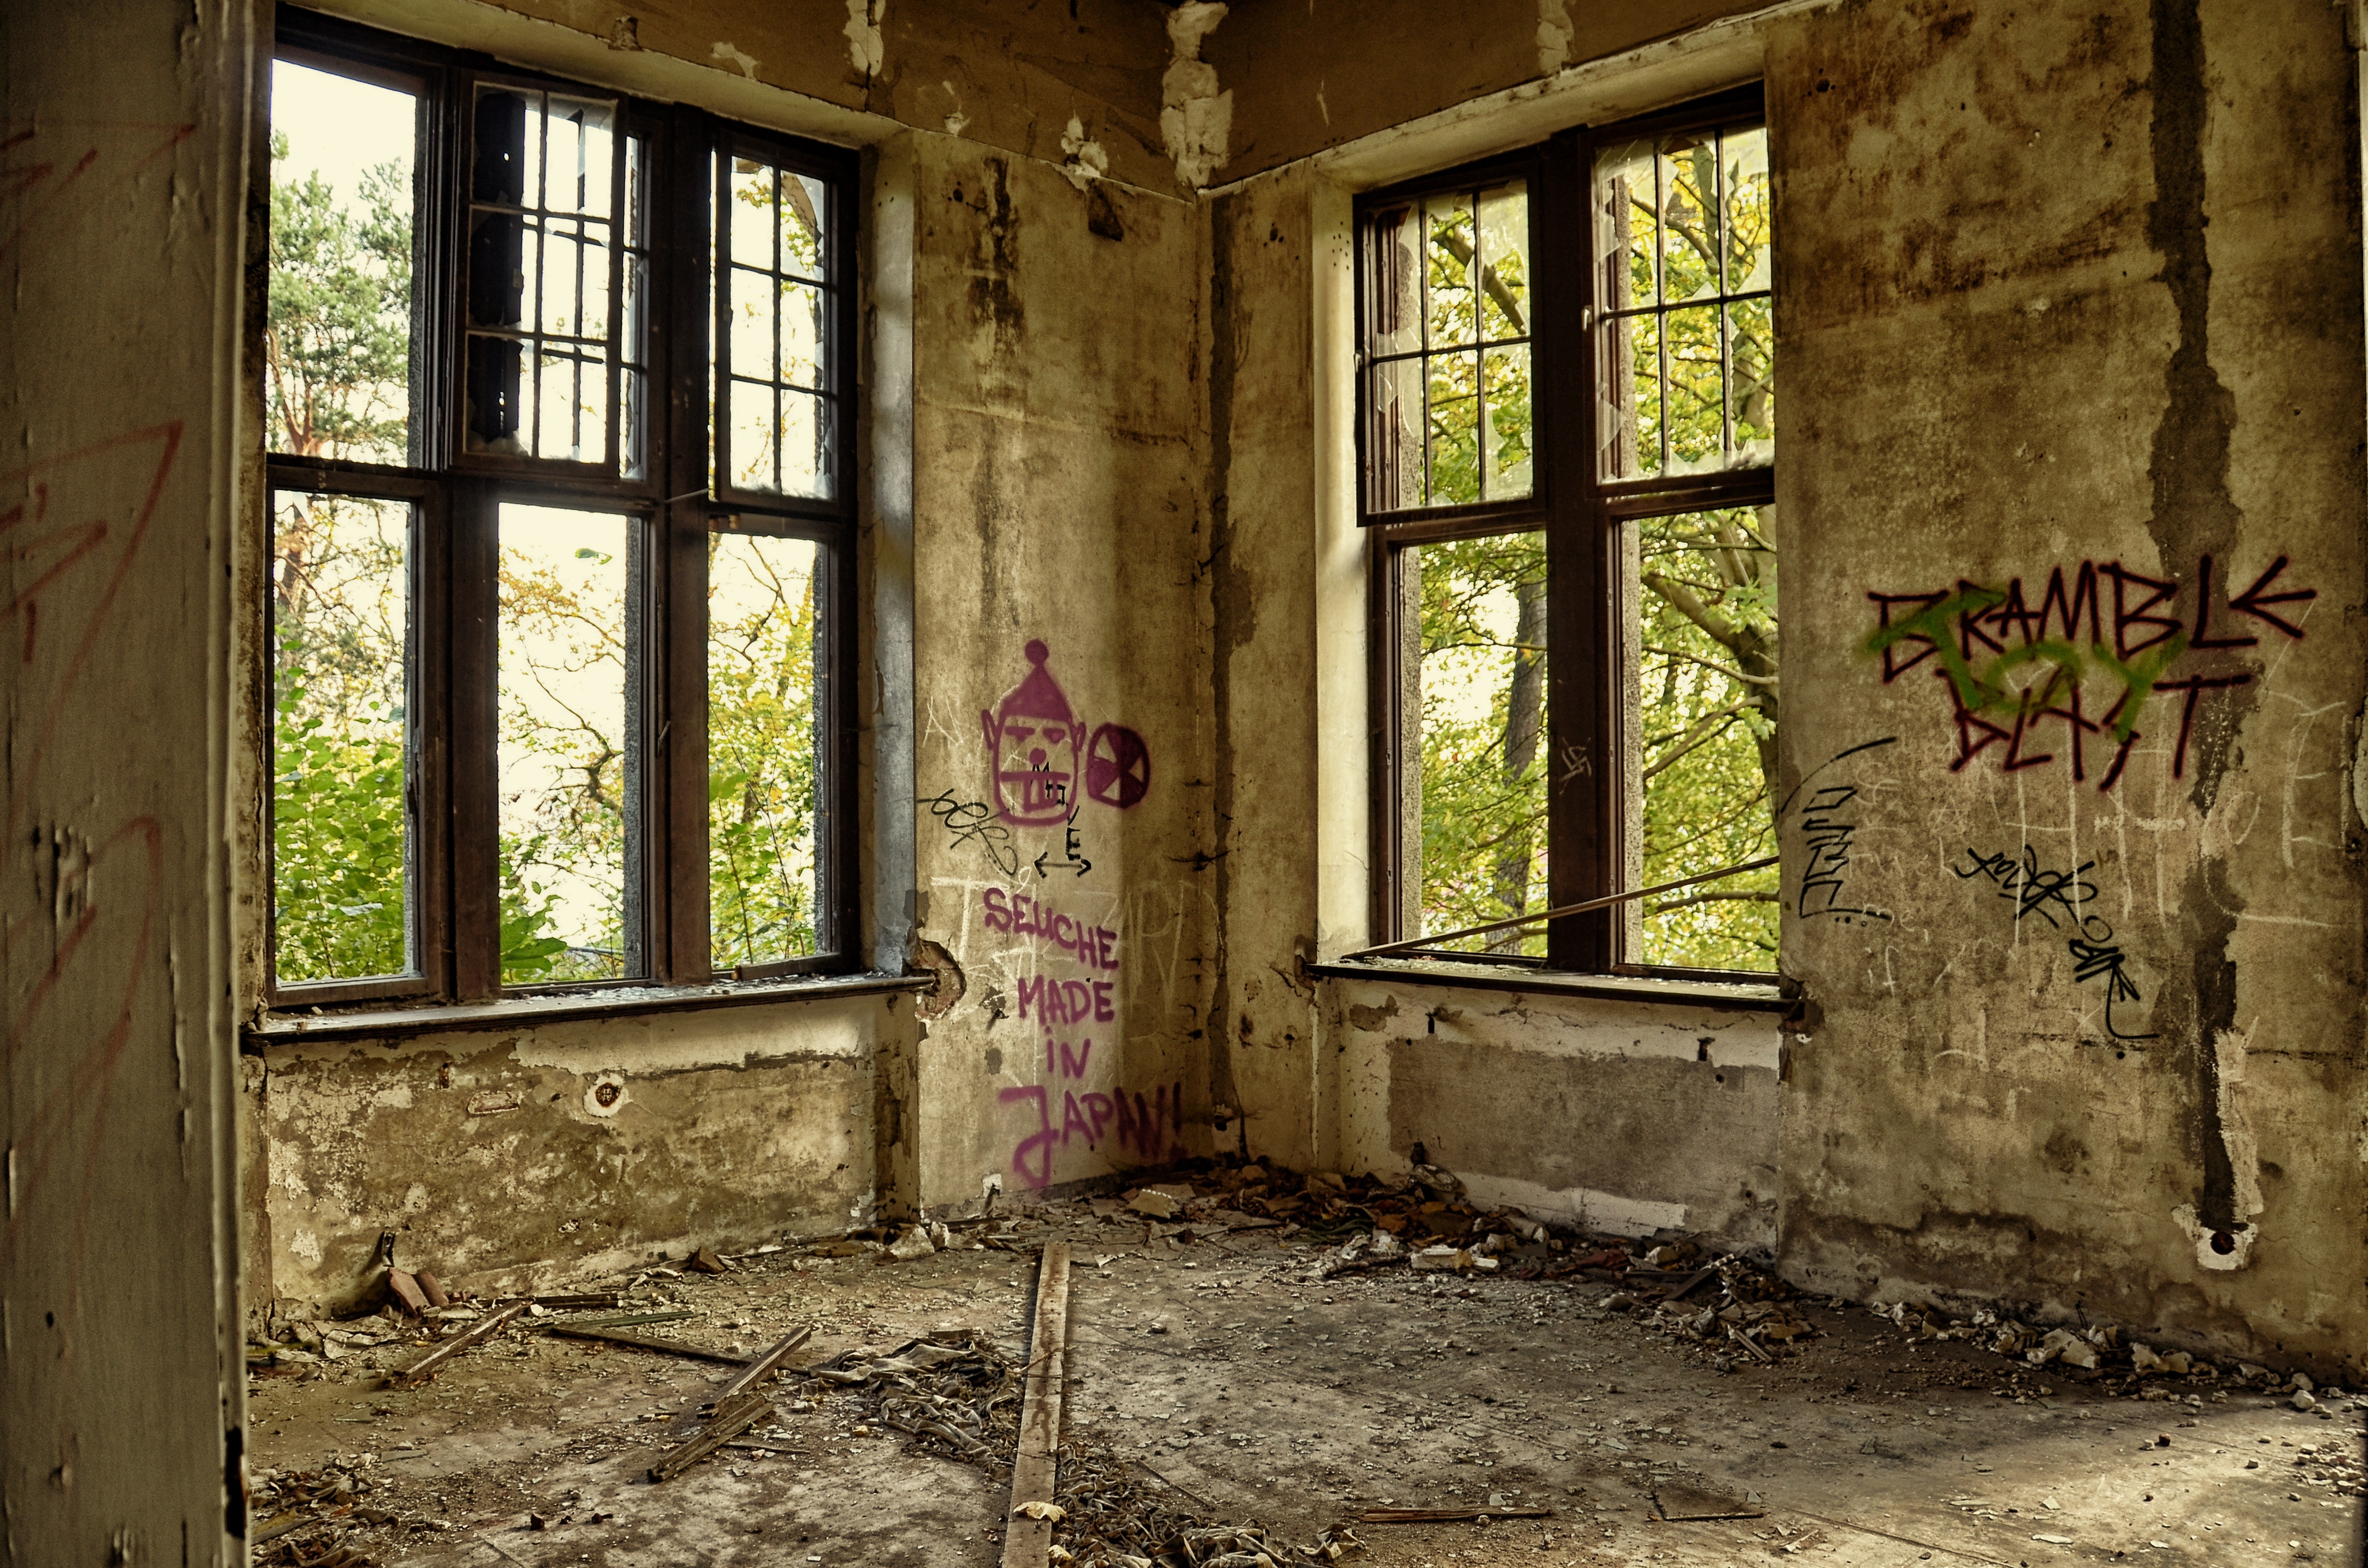
wood, villa, house, window, old, home, wall, cottage, decay, ruin, door, interior design, ruins, estate, forget, leave, lost places, lapsed, ailing, urban area, ancient history